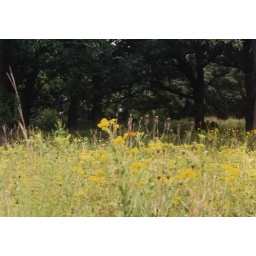
Monarch butterfly in the prairie flowers at Flint Creek 8-27-96